Claire van der Boom

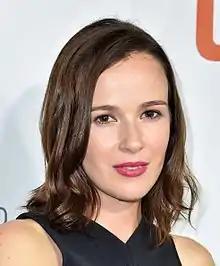
Van der Boom at the premiere of "Ruth & Alex" in 2014

Claire van der Boom (born 21 November 1983) is an Australian actress. She first became known to Australian audiences for her roles in the TV series "Love My Way" and "East West 101". In 2008, she starred in the Australian neo-noir thriller "The Square". Internationally, she is best known for her appearance as Stella Karamanlis in the HBO miniseries "The Pacific", and her recurring role of Rachel in the 2010 remake of "Hawaii Five-O".